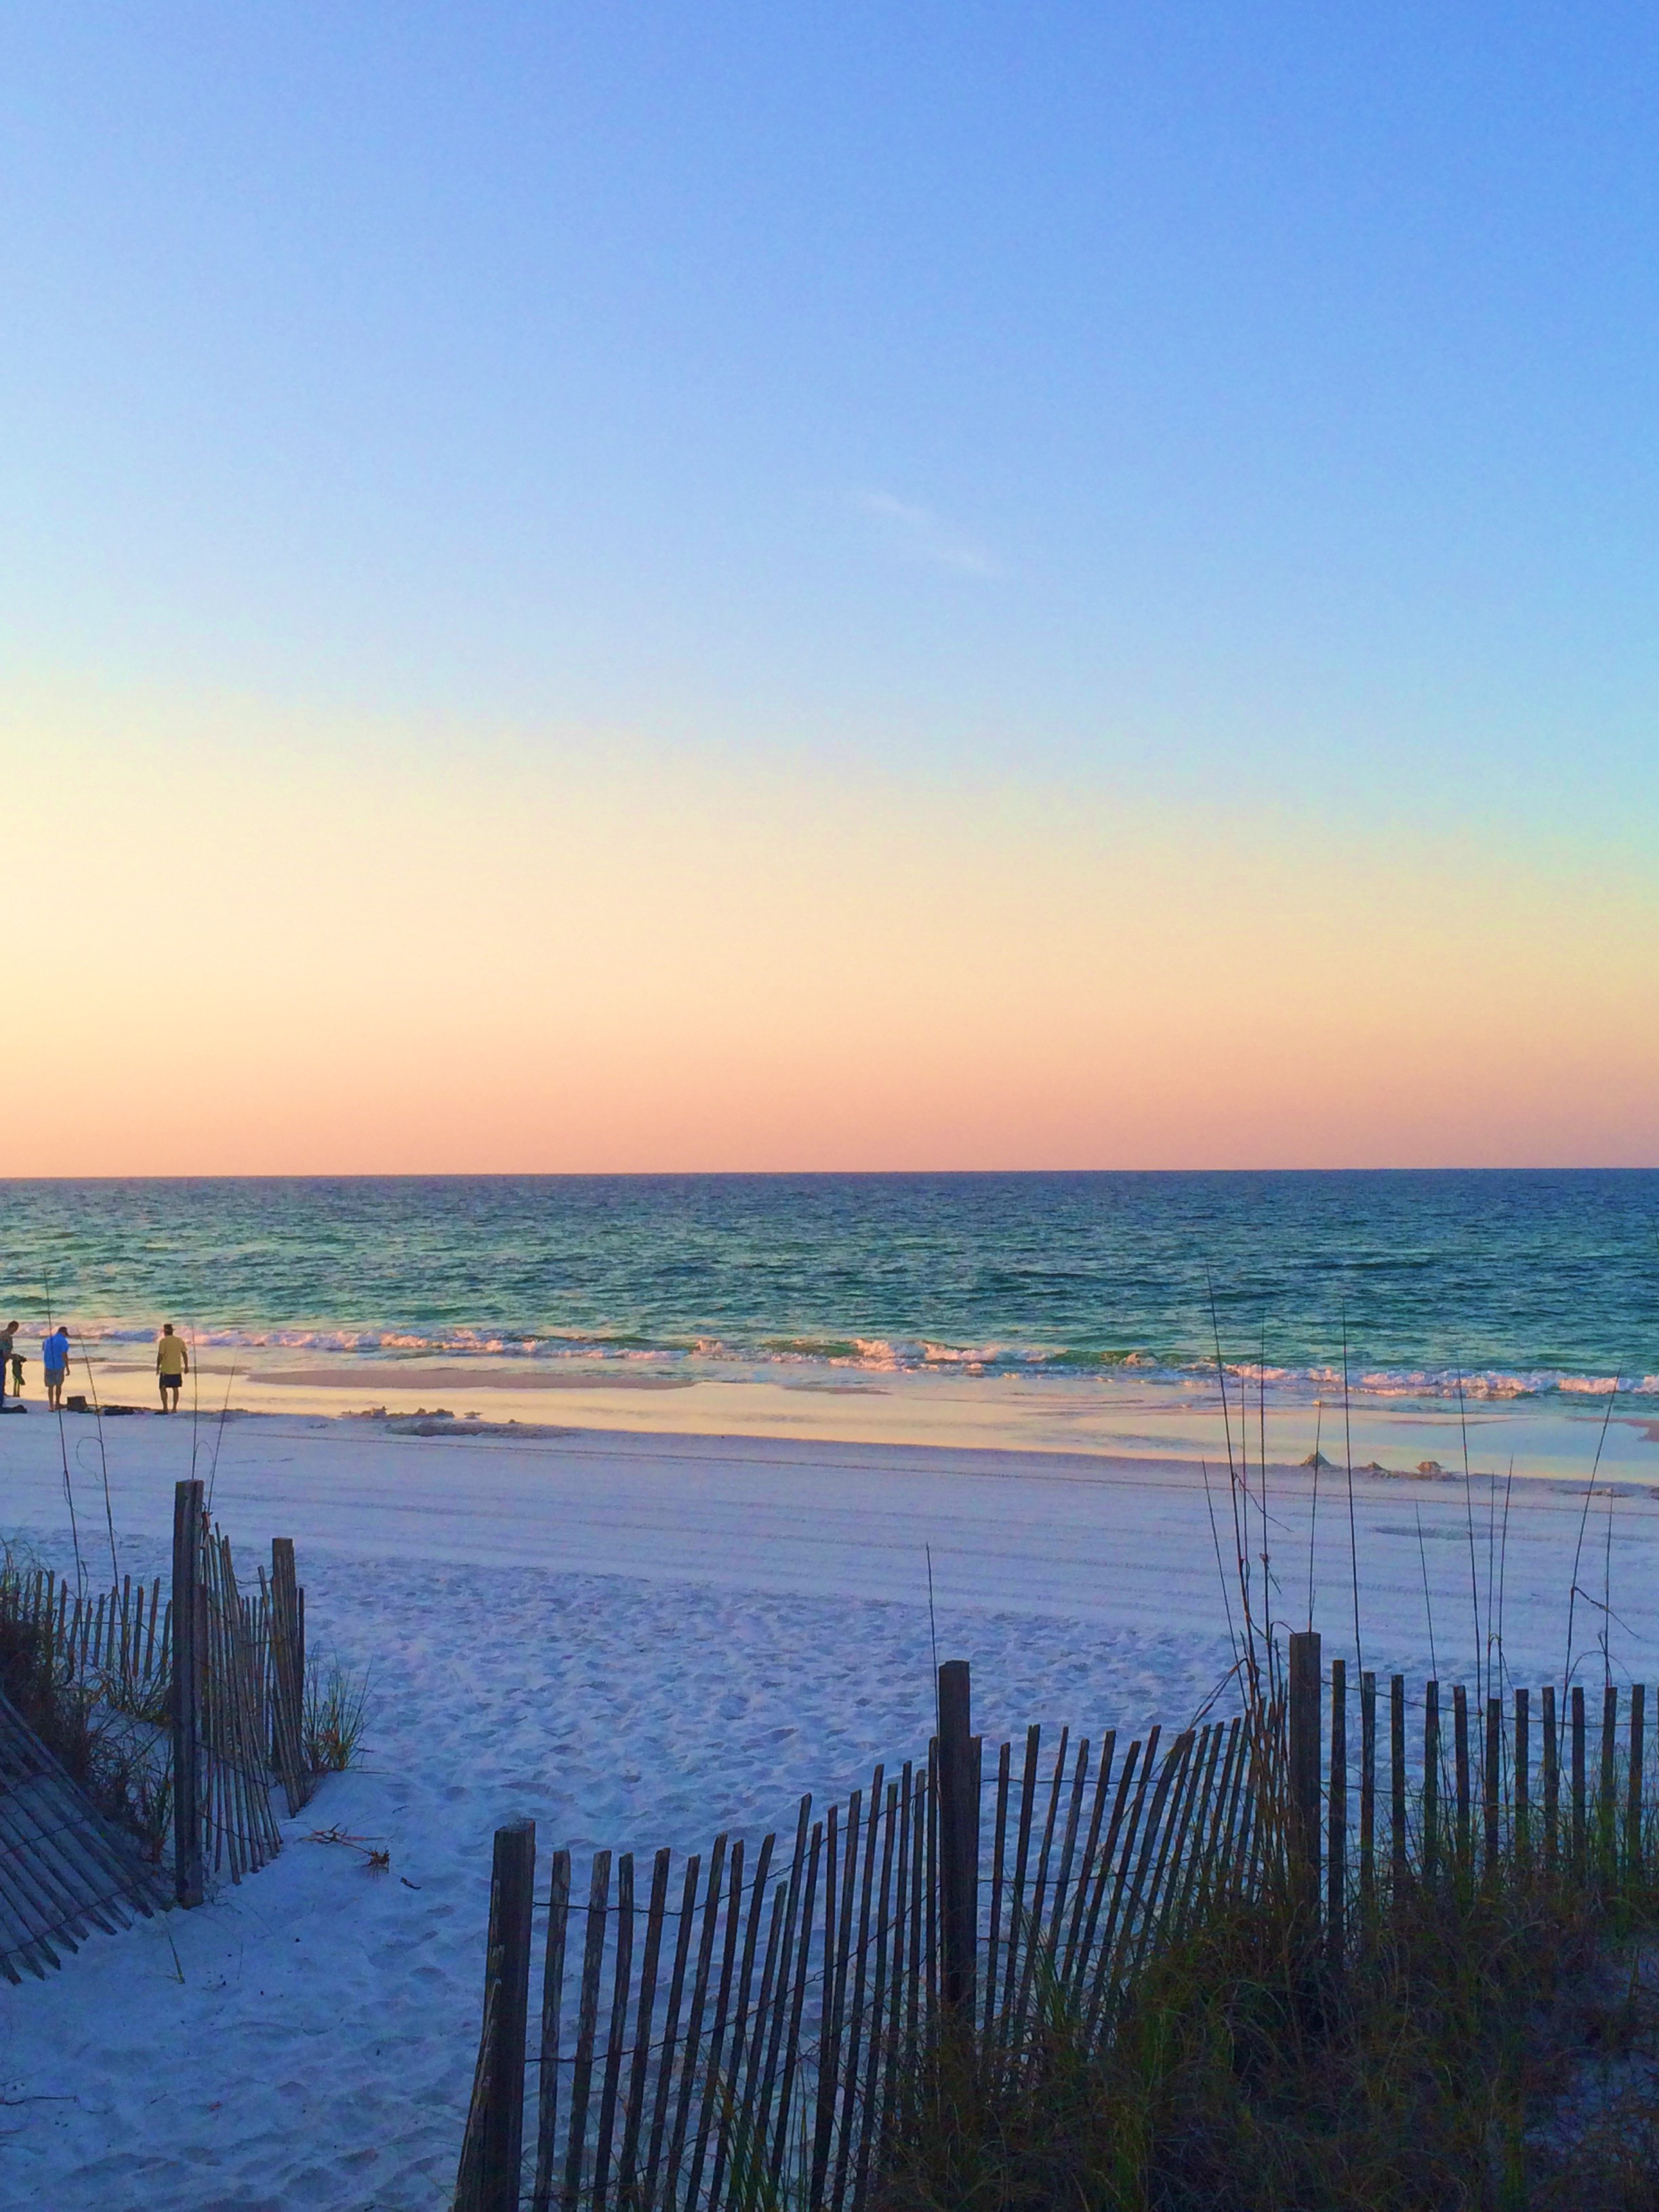
beach, sea, coast, water, sand, ocean, horizon, sunrise, sunset, sunlight, morning, shore, wave, dawn, vacation, dusk, evening, bay, body of water, waves, florida, wind wave, destine